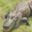
Label: crocodile